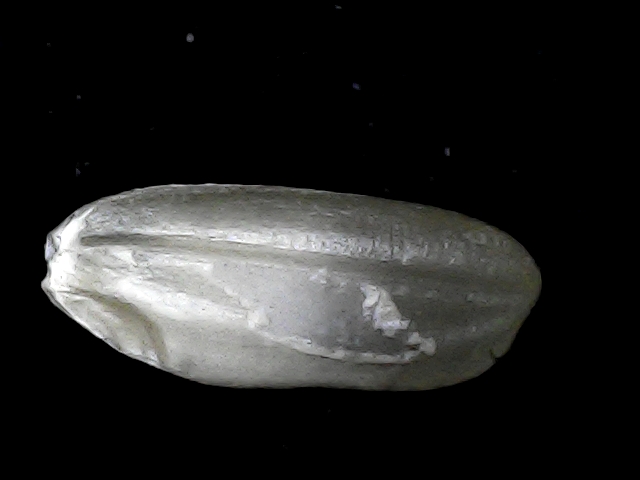
Rice variety: BD52